Napery

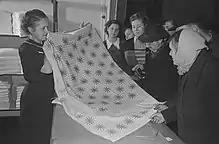
A shopkeeper shows a tablecloth to customers in Leipzig, November 1953

Napery (from Old French ) is linen used for household purposes, such as table linen. Historically it was the office in a medieval household responsible for the washing and storage of these items. It was headed by a naperer. This office worked closely together with the offices of the laundry (washing and storage of clothing) and the ewery (water and the vessels for drinking or washing of the person), and the three could be concurrent in smaller households.